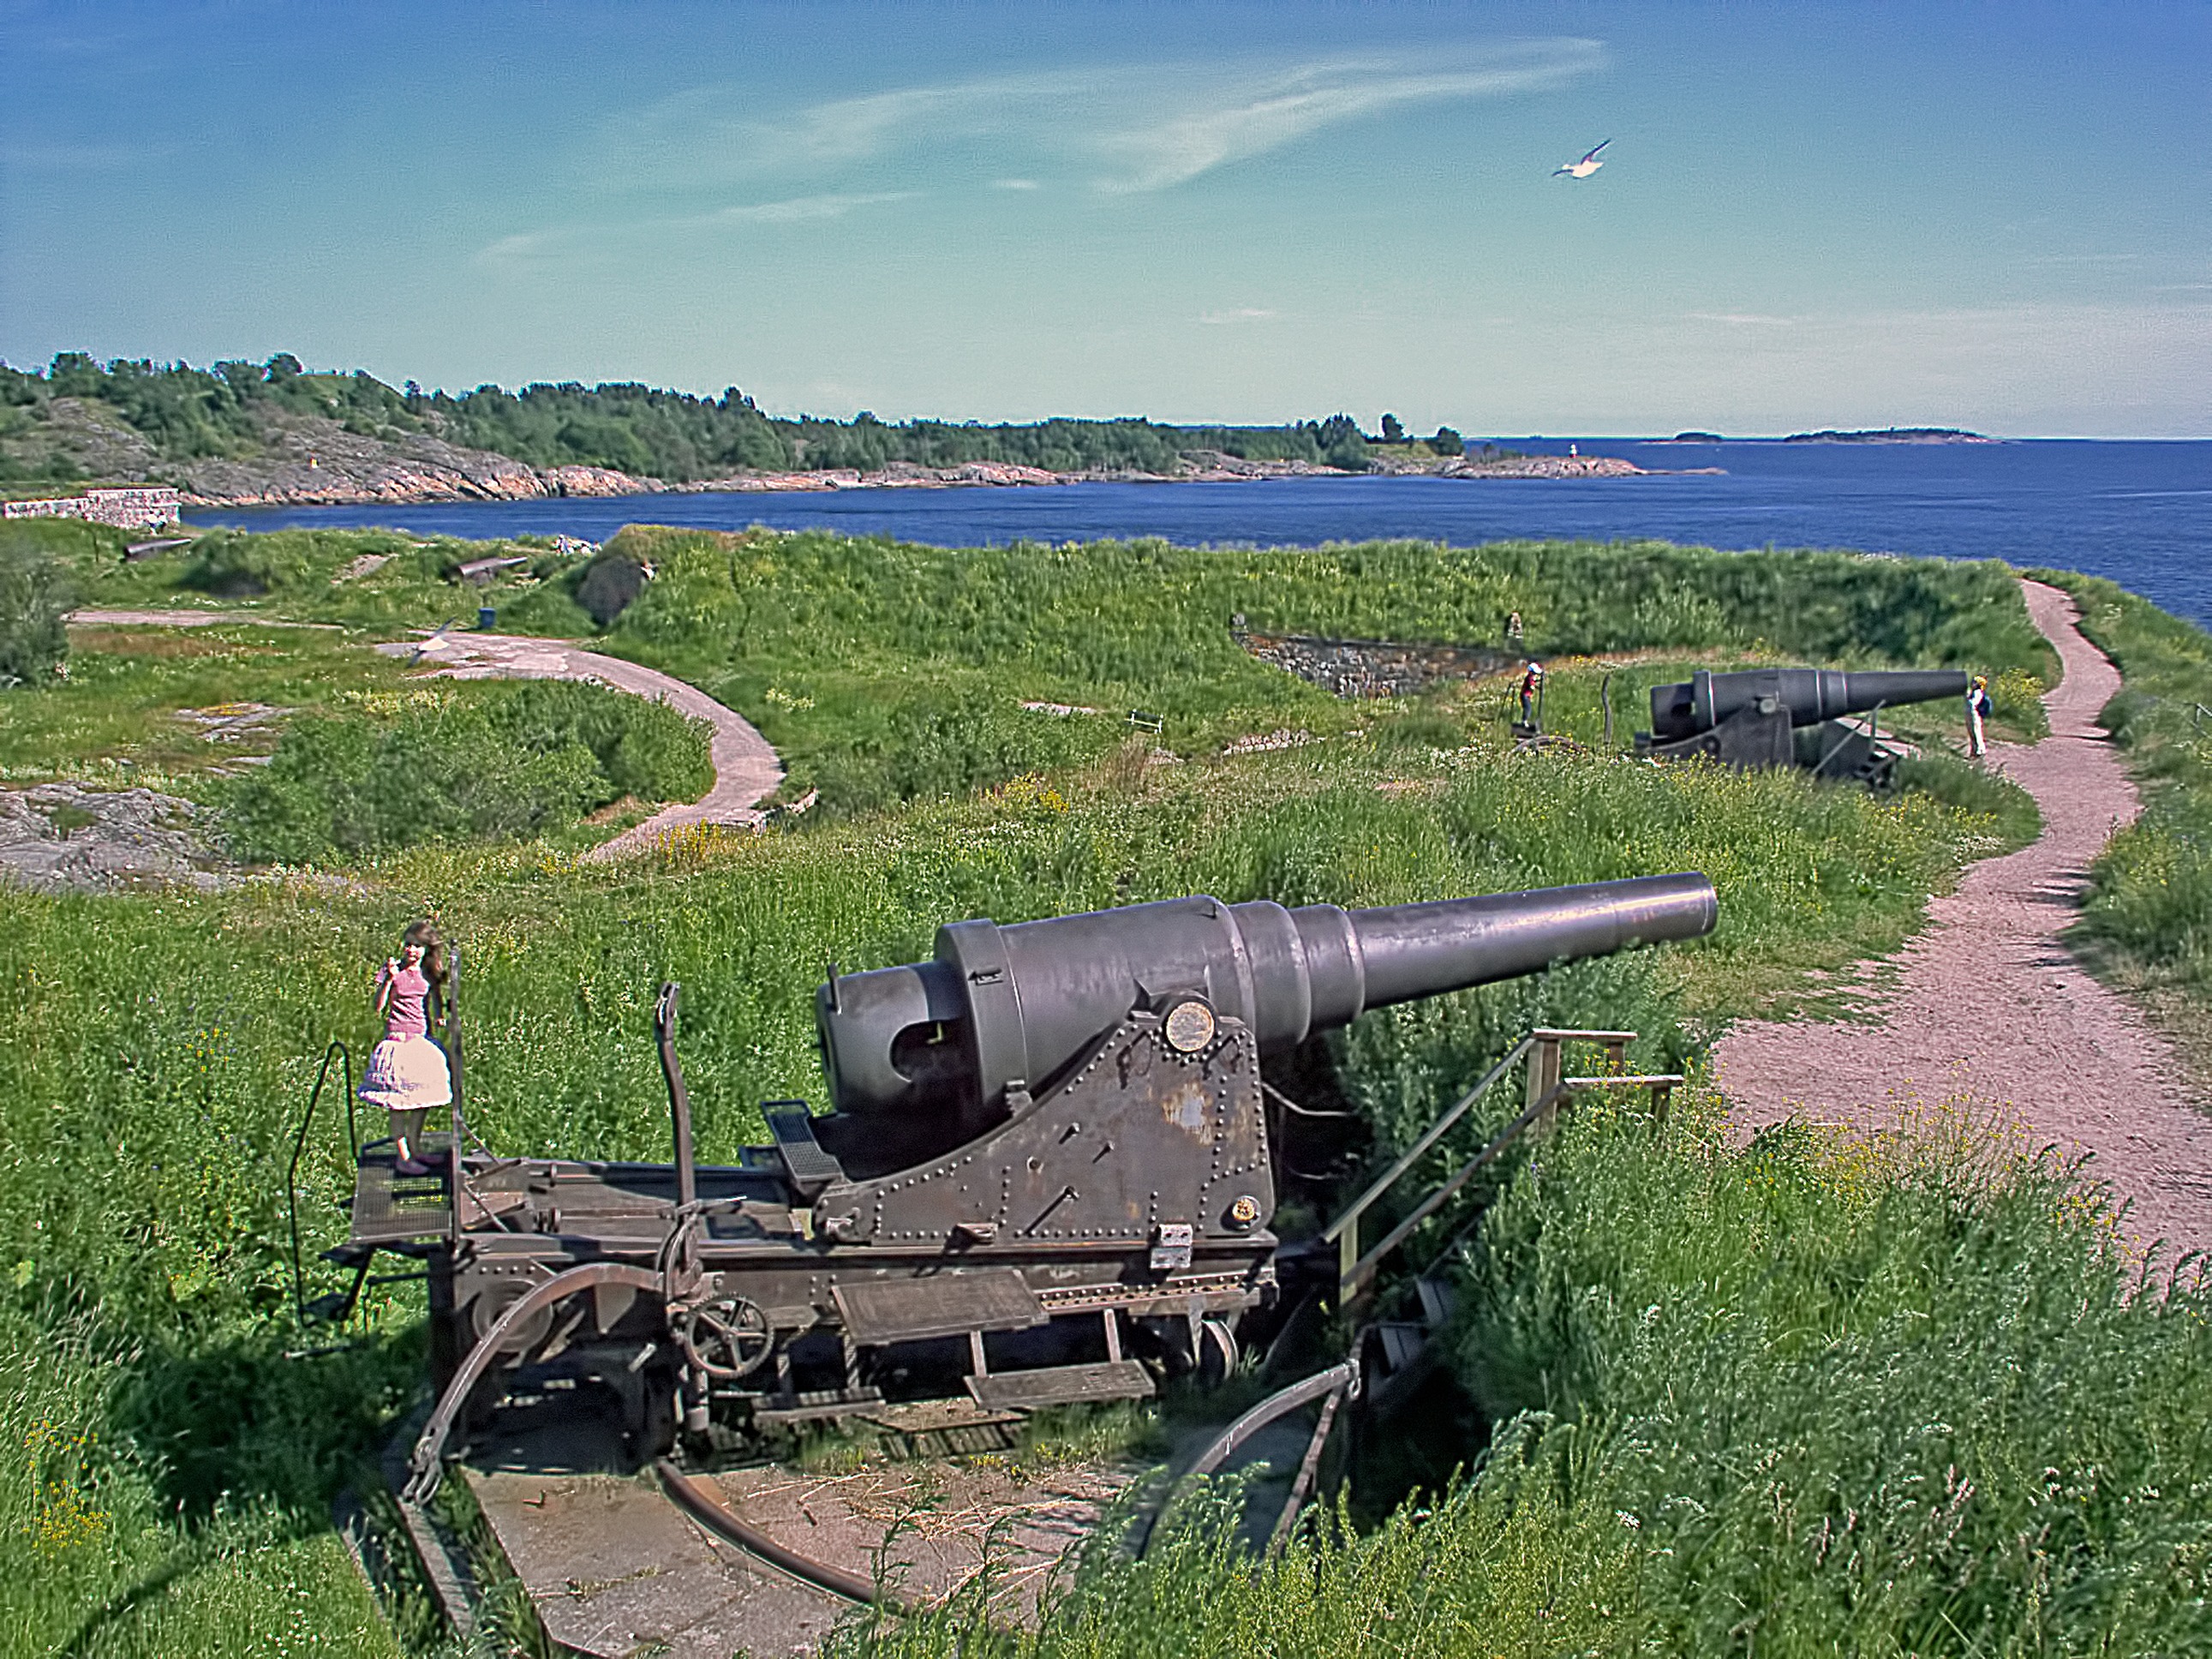
sea, sky, old, summer, transport, vehicle, blue, sunny, clouds, guns, helsinki, suomenlinna, finnish, rural area, embankments